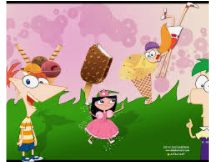
Portrait style: Cartoon Portrait